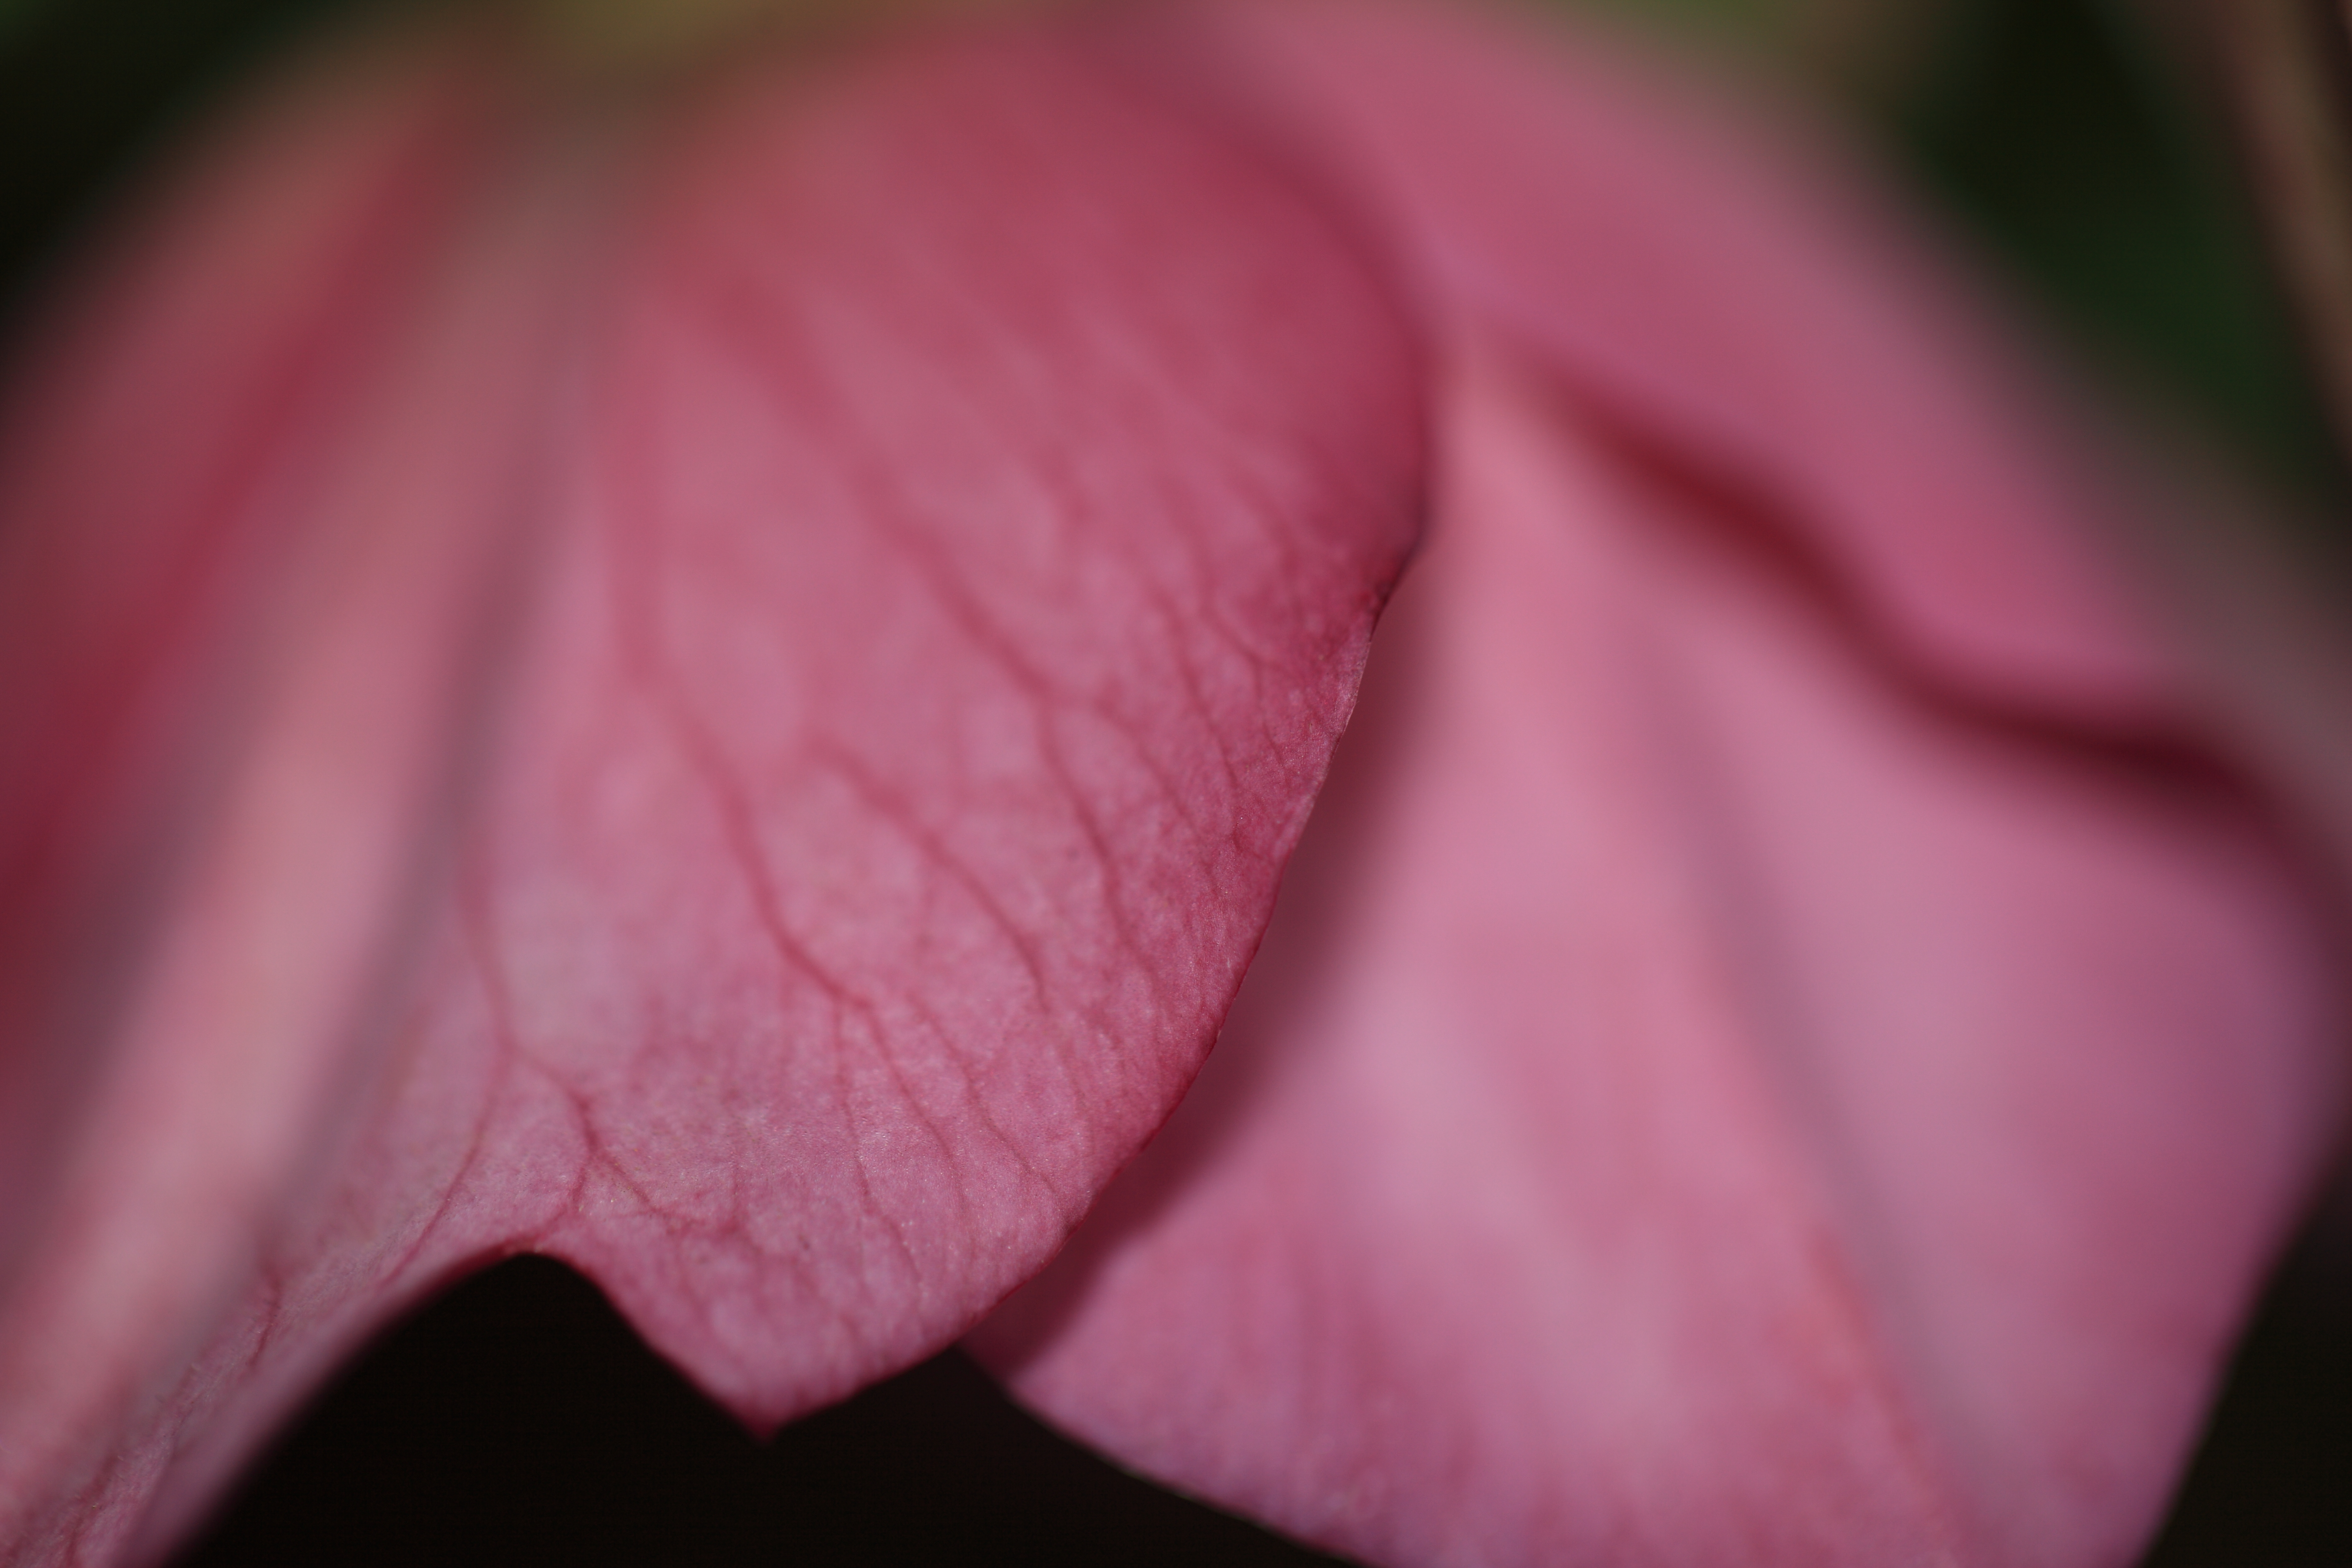
plant, photography, leaf, flower, petal, high, red, pink, lip, close up, human body, eye, 5d, hires, organ, markii, hi, res, resolution, helleborus, hellebores, macro photography, flowering plant, plant stem, land plant